Matmor Formation

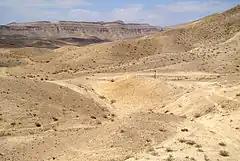
Matmor Formation (foreground and middle ground) in Hamakhtesh Hagadol, Israel

The Matmor Formation is a geologic formation of up to thick, that is exposed in Hamakhtesh Hagadol in southern Israel. The Matmor Formation contains fossils from a Jurassic equatorial shallow marine environment. Bivalves, gastropods, sponges, corals, echinoderms, and sclerobionts are present in the Matmor Formation to various degrees (Wilson et al., 2010). The stratigraphy of the Matmor Formation consists of alternating layers of limestone and marl (Hirsch and Roded, 1996).